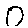
Label: 0